Gustav Friedrich von Beyer

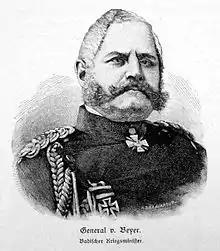

Gustav Friedrich Beyer (von Beyer since 1859; born 26 February 1812 in Berlin; died 7 December 1889 in Leipzig) was a Prussian general and war minister of the Grand Duchy of Baden.